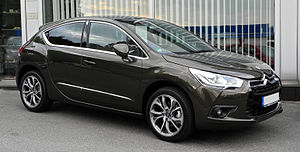
Citroën / Udmærkelser
Citroën DS4, Årets Bil i Italien 2012
Citroën er et fransk bilmærke og en del af PSA Peugeot Citroën-koncernen. Virksomheden har hovedsæde i Saint-Ouen i Seine-Saint-Denis i Frankrig.